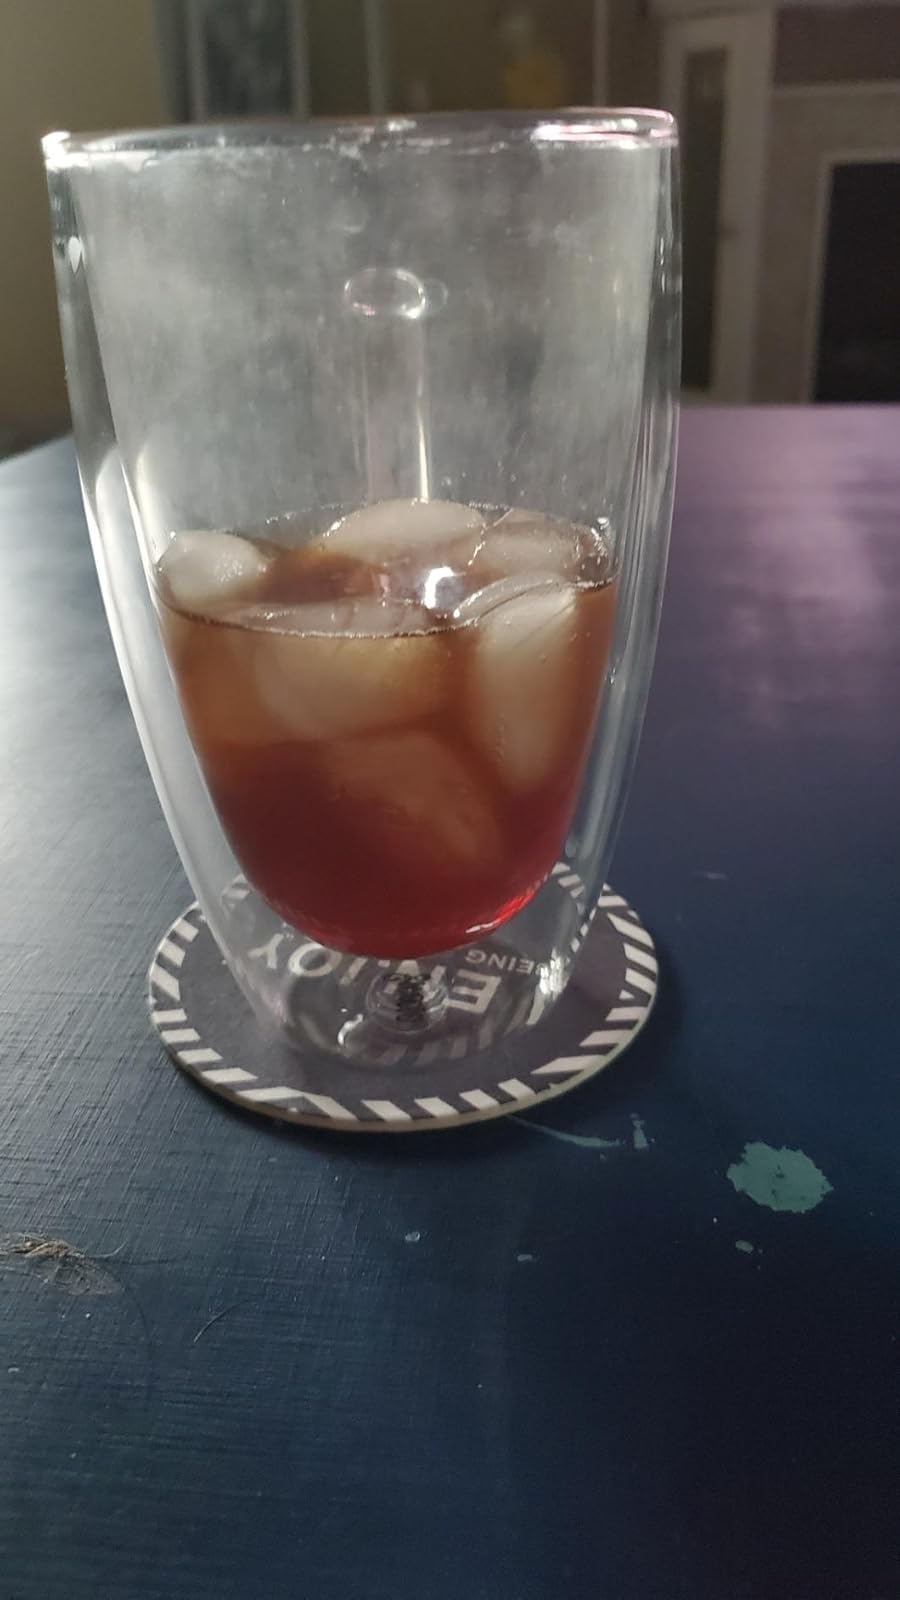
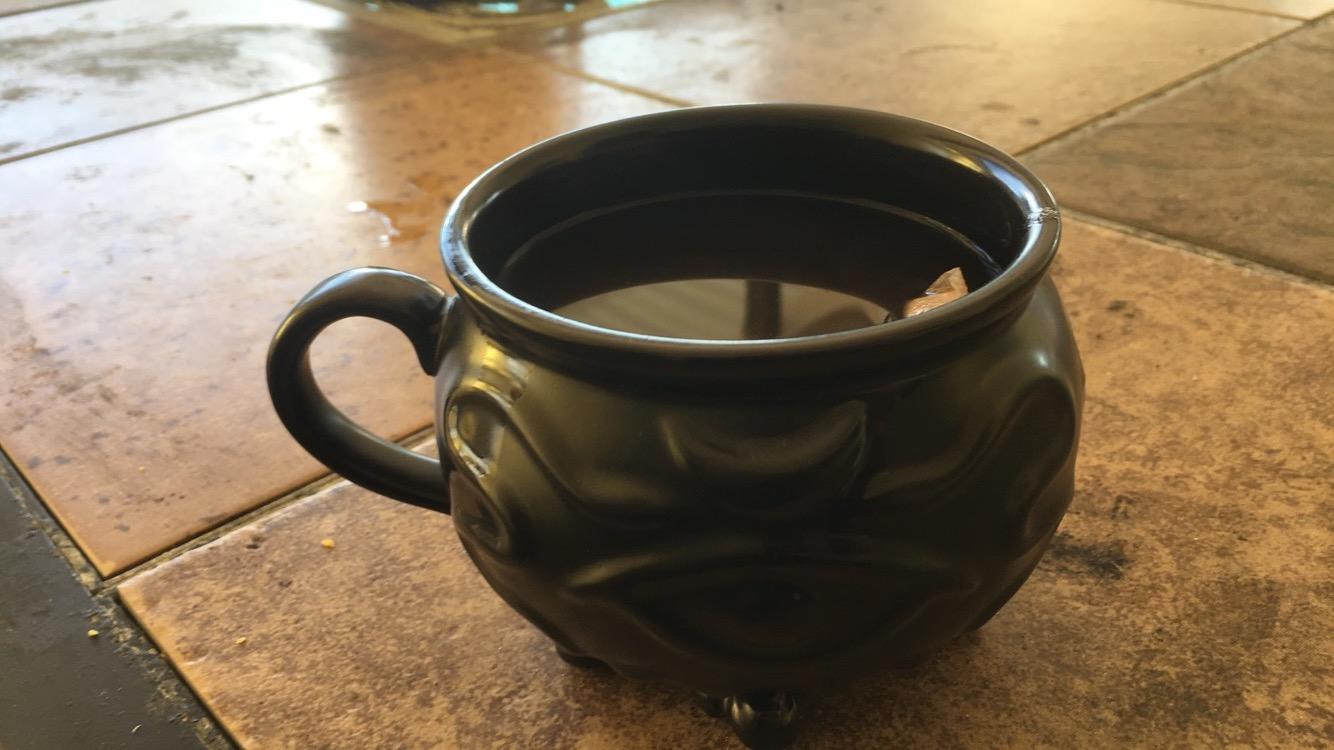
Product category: items_mug
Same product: no